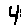
Label: 4